Joe DiMaggio's 56-game hitting streak

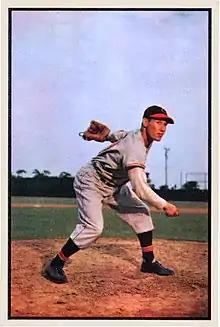
DiMaggio faced Cleveland Indians starting pitcher Bob Feller multiple times during the streak.

By the time the streak reached 13 games, it started receiving attention in the New York City press. Sportswriter Dan Daniel made note of the run on May 28 in the "New York World-Telegram"; one day later, Jack Smith mentioned the streak after it had reached 14 games. DiMaggio had reached base on a single in the fourth inning against the Senators; after hitting the ball off home plate, he narrowly reached first base ahead of the fielder's throw, according to teammate Johnny Sturm. Although DiMaggio added a single in the sixth inning, that hit was expunged from the record books when rain forced the game to be stopped. Only at-bats from the first five innings counted in the records, meaning that the fourth-inning hit was required to extend the streak. Author Michael Seidel called the game "one of the closest calls for DiMaggio during the streak".